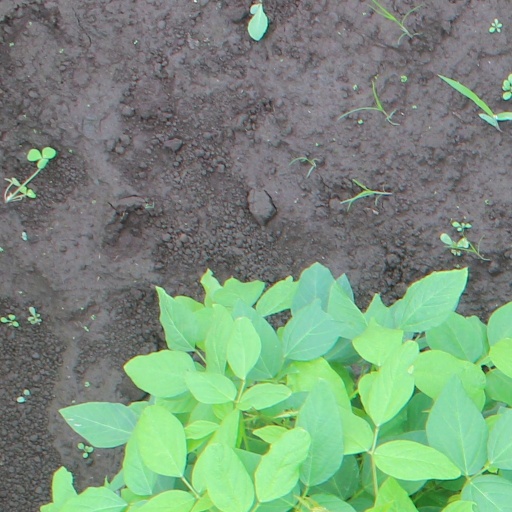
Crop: soybean